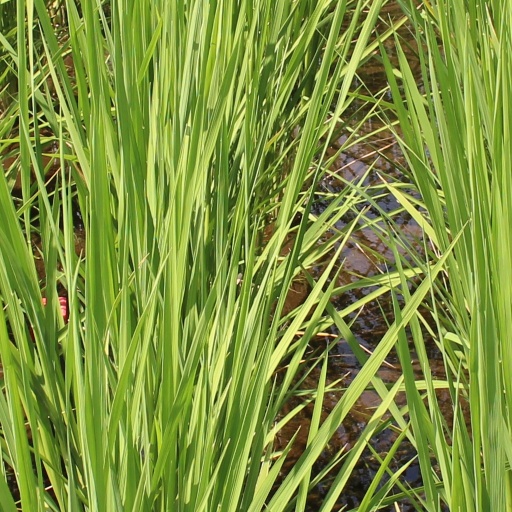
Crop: rice